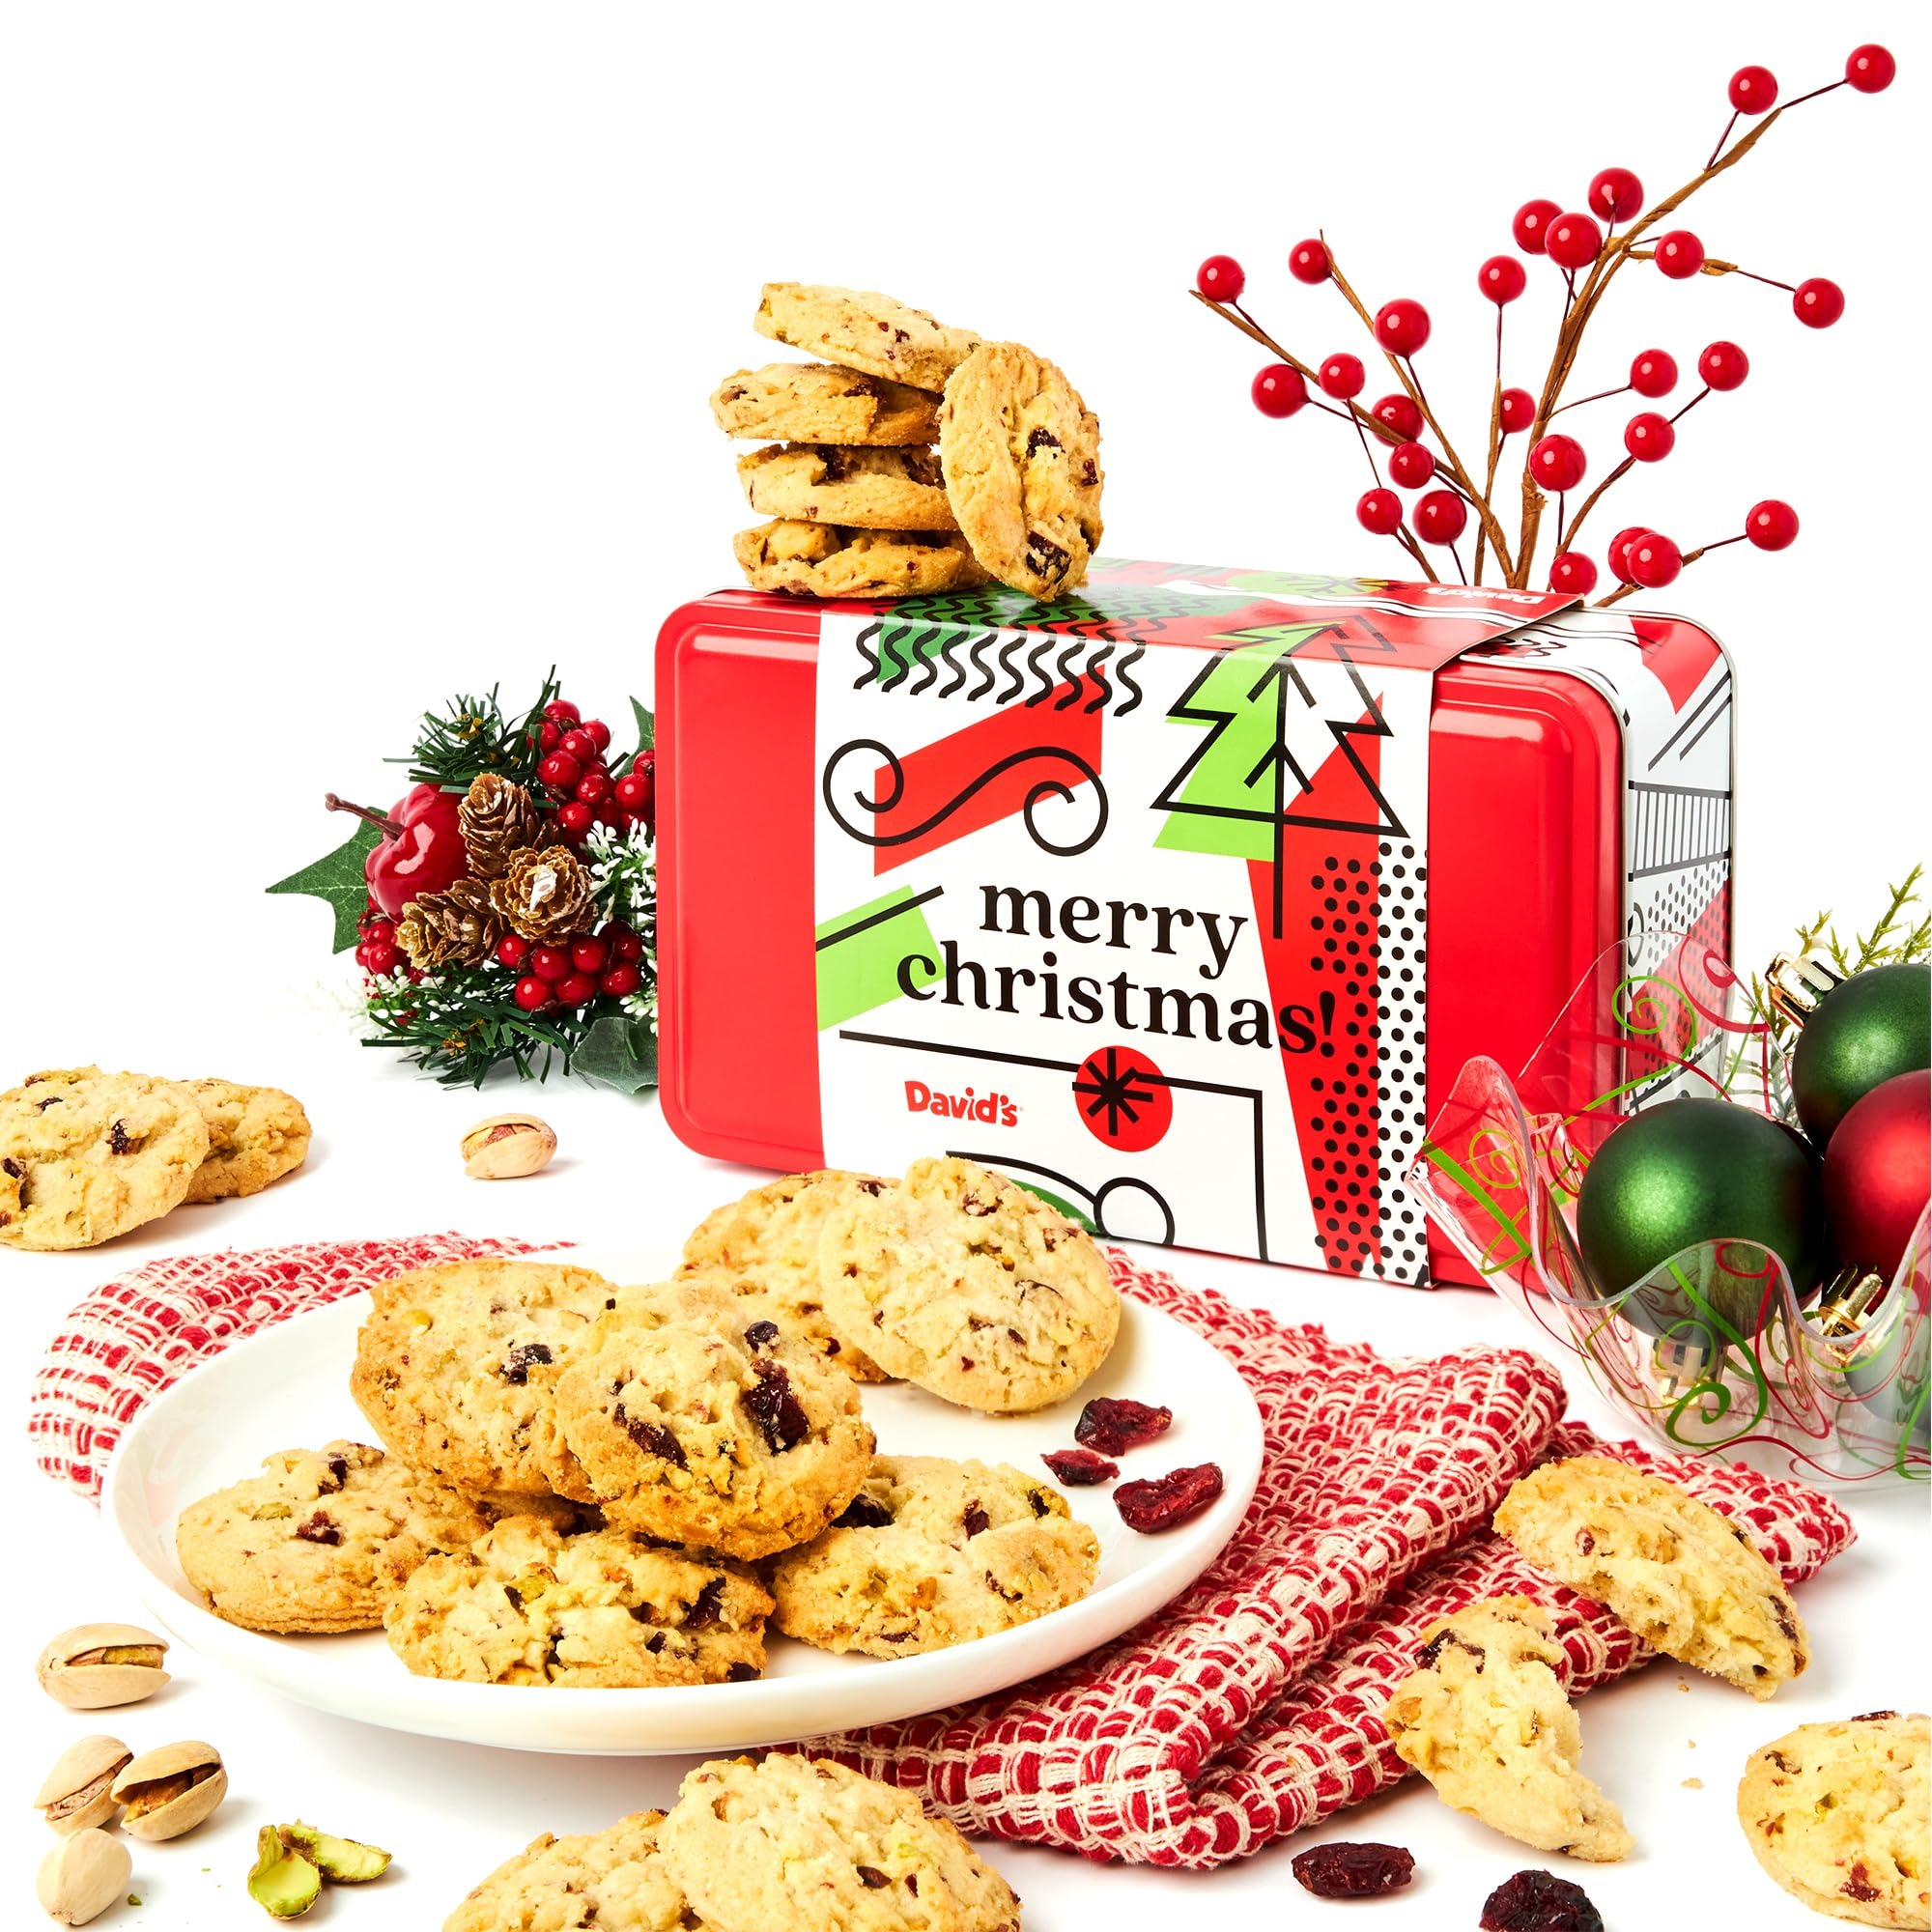
Item Name: David's Cookies Merry Christmas Cranberry Pistachio Biscuits in Sweet Sampler Tin - Irresistible Crunch Bakery Treats - Ideal for Snacking And Gifting - Festive Gourmet Food Gift for Holidays 9.3oz
Bullet Point 1: Festive Crunch Delight: Celebrate the season with David's Cookies Merry Christmas Cranberry Pistachio Biscuits, offering irresistible crunch and festive flavor in a 9.3oz sampler tin.
Bullet Point 2: Gourmet Holiday Treats: Indulge in premium bakery treats with each biscuit made from top-quality ingredients, perfect for adding a touch of gourmet luxury to your holiday festivities.
Bullet Point 3: Ideal for Gifting: This beautifully packaged tin is the perfect choice for holiday gifting, bringing joy and deliciousness to friends and family during the Christmas season.
Bullet Point 4: Great for Any Occasion: Whether you're snacking solo or sharing with loved ones, these cranberry pistachio biscuits offer a delightful crunch that makes every bite special.
Bullet Point 5: Celebrate with Flavor: Enhance your holiday experience with these festive biscuits that blend crunchy pistachios and tangy cranberries, making them an excellent choice for seasonal celebrations.
Value: 9.3
Unit: Ounce

Price: 40.99